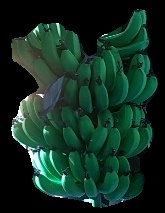
Variety: pachbale
Grade: grade1